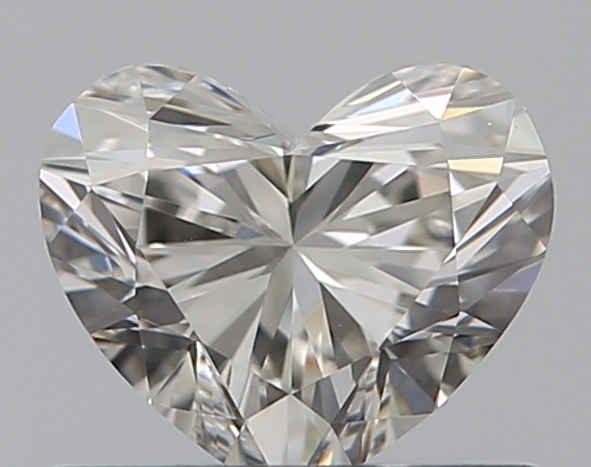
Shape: heart
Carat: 0.52
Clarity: VS2
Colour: I
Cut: EX
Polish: EX
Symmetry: VG
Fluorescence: ST
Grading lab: GIA
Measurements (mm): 4.78 x 5.65 x 3.35